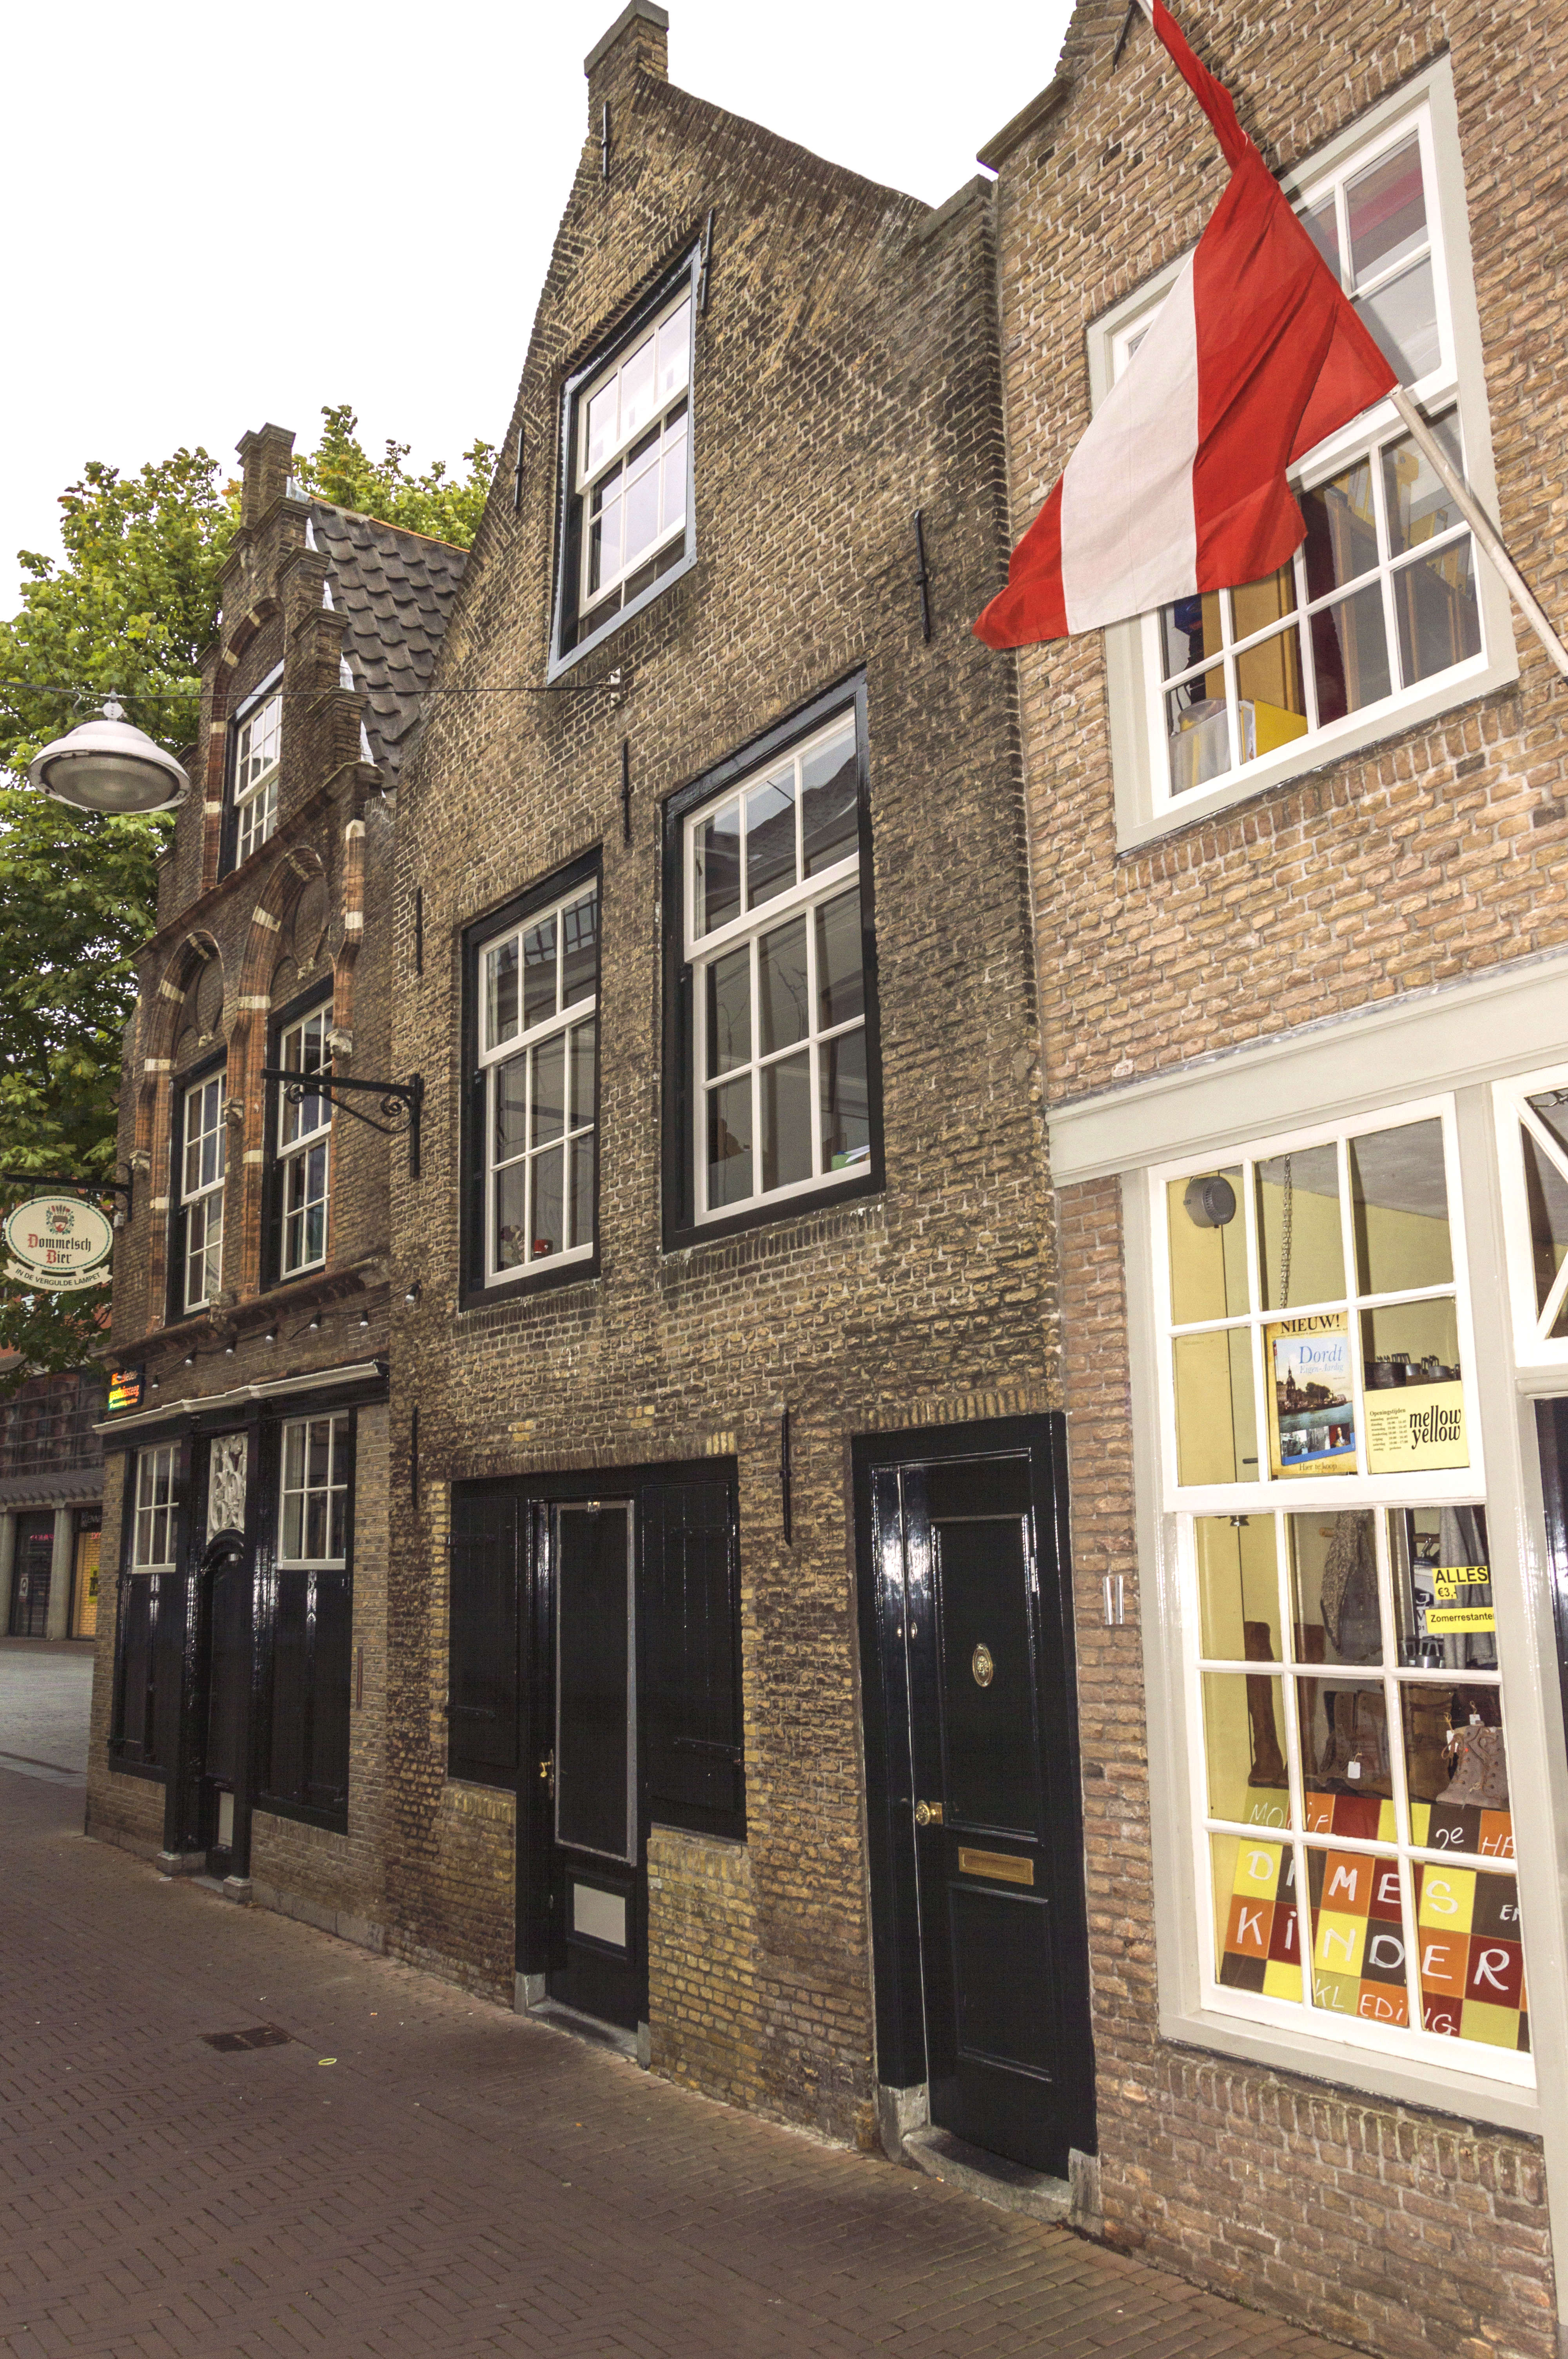
outdoor, architecture, street, photography, house, town, van, building, home, photo, cottage, facade, property, nikon, historic, blind, holland, nederland, netherlands, dutch, outdoorphotography, picture, photograph, fotos, foto, fotografie, estate, urbanphotography, geheugen, paulvandevelde, pdvandevelde, padagudaloma, dordrecht, stadsfotografie, nederlandinfotos, historisch, urbanfotografie, stadswandeling, architectuur, pvdvfotografie, pdvandeveldedordrecht, diep, rondjedordt, dedordtevaer, dutchphotography, nederlandsefotografie, dutchphotogaraphy, totallydutch, fotografienederland, hollandsefotografie, fotografieholland, dordtmonumenteel, fotosdordrecht, fotosvandordrecht, erfgoedcentrumdiep, openmonumentendag, neighbourhood, residential area